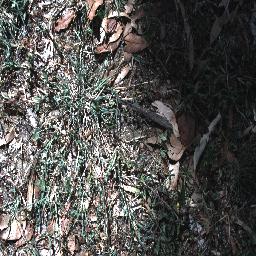
Label: negative